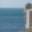
Label: sea